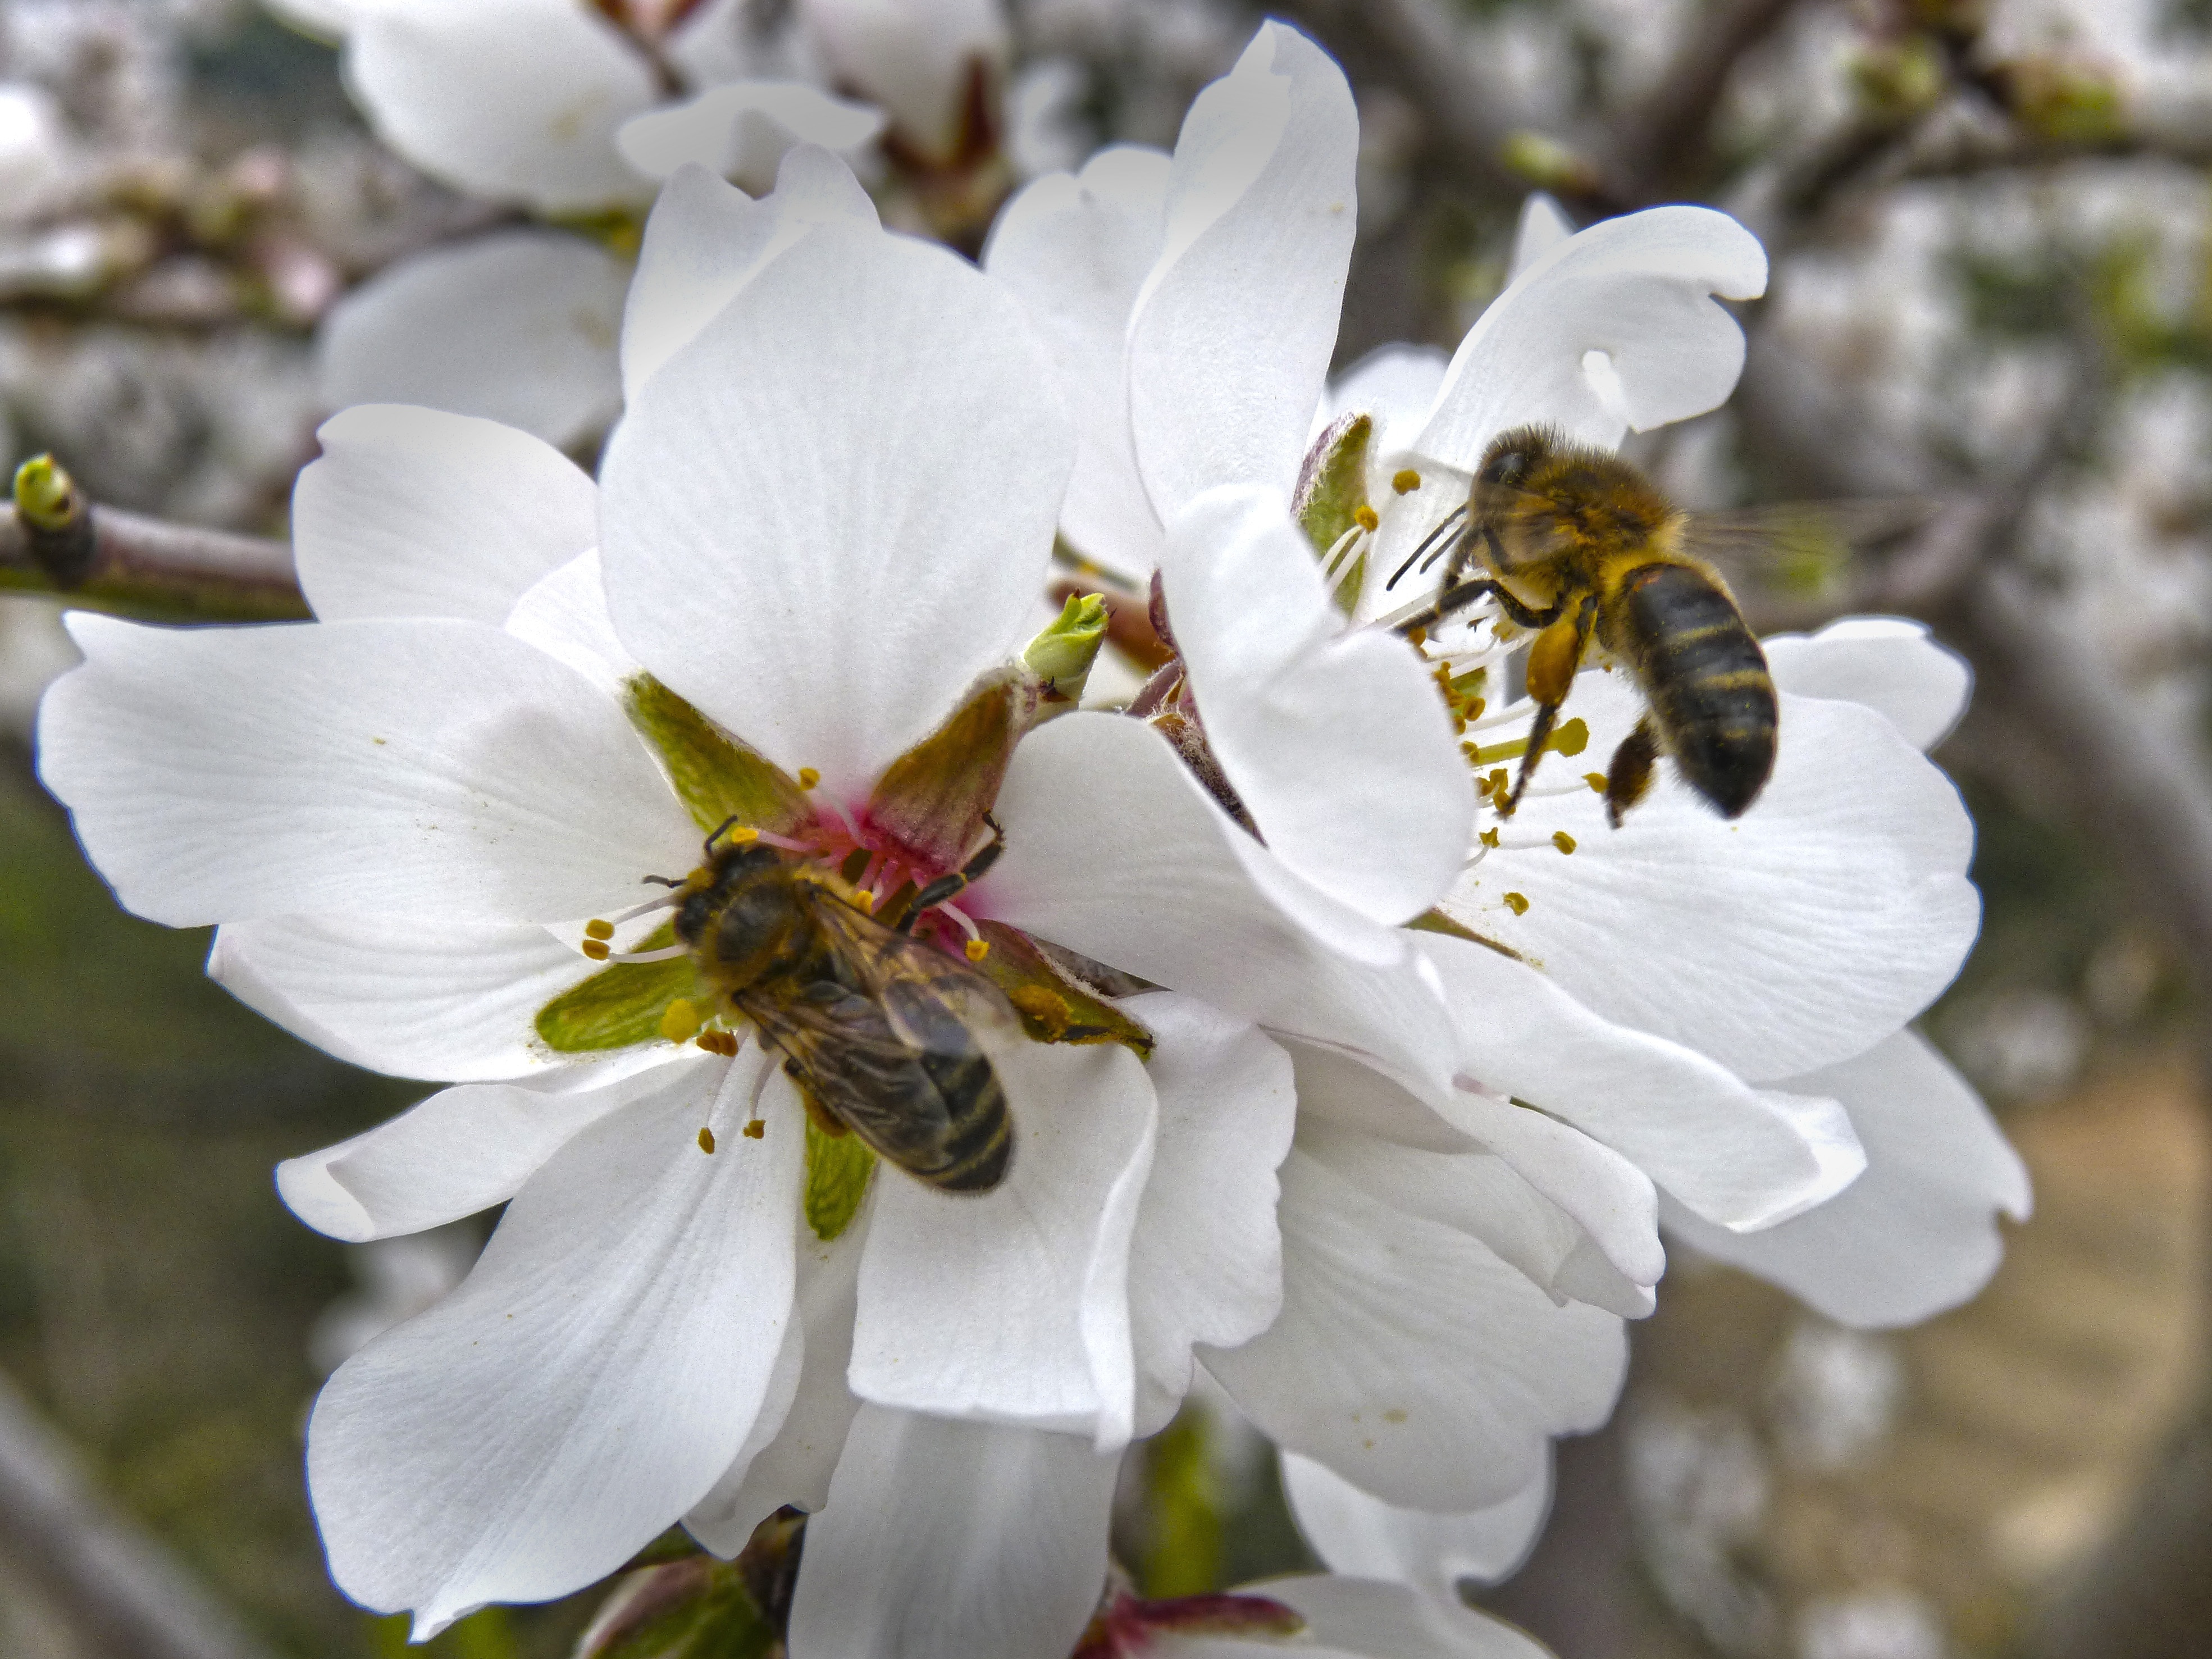
blossom, plant, flower, petal, pollen, spring, produce, insect, botany, flora, fauna, invertebrate, wildflower, close up, bee, nectar, bees, macro photography, flowering plant, honey bee, libar, pollinator, almond flower, land plant, membrane winged insect